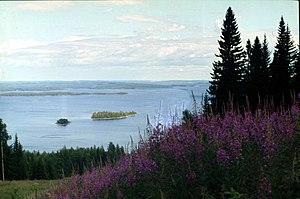
La Via Karelia est une route touristique parcourant le long de la frontière orientale de la Finlande.